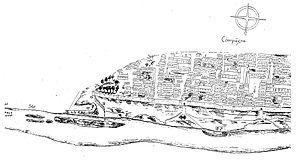
Compiègne [kɔ̃ piɛɲ] est une commune française située dans le département de l'Oise, dont elle est l'une des sous-préfectures, en région Hauts-de-France. La commune est située au nord-est de Paris. Elle est souvent surnommée « la Cité Impériale » du fait de son passé étroitement lié au Second Empire.
L’abbaye Saint-Corneille est située à Compiègne, à 75 km au nord de Paris, dans le pays de Valois, et s’appelle tout d’abord Sainte-Marie ou Notre-Dame. Elle est renommée par la suite Saint-Corneille et est connue également sous le nom de Saint-Cyprien.